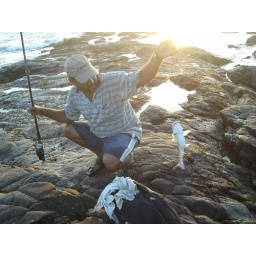
A person catching catfish in Anjuna Beach